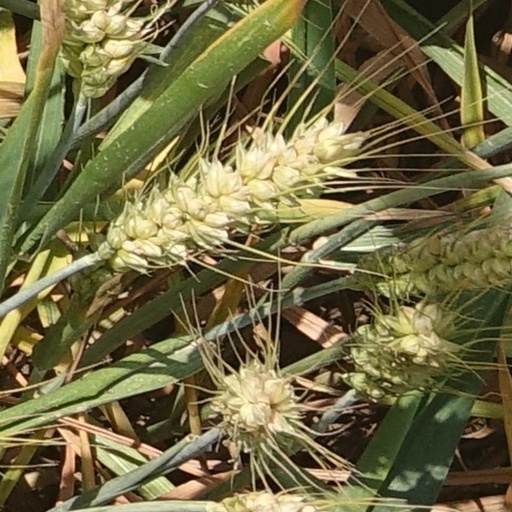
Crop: wheat